Darrell Daniels

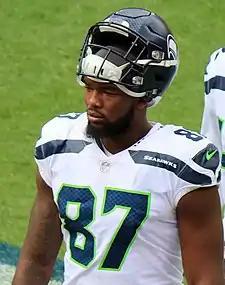
Daniels with the Seahawks in 2018

Darrell Daniels (born November 22, 1994) is an American professional football tight end. He played college football at Washington and signed with the Indianapolis Colts as an undrafted free agent in 2017.